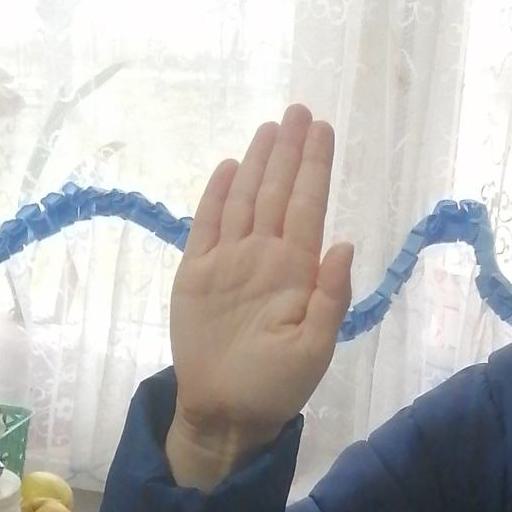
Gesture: stop